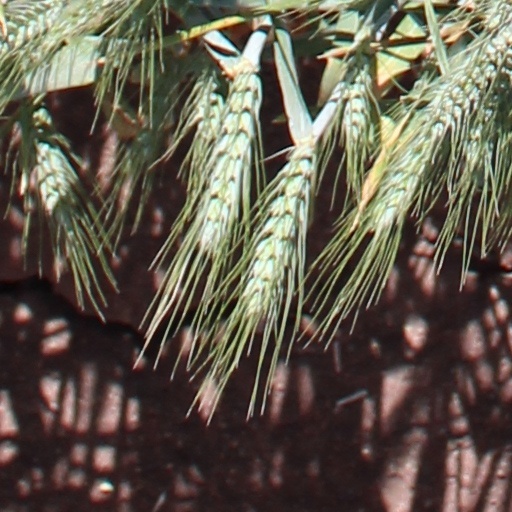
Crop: wheat